Old Market Square, Poznań

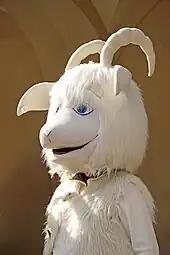
Poznań Goat mascot, Old Market Square

The Old Market Square "(Stary Rynek)" is the large square on which the Old Town neighbourhood is centred. The sides of the square measure approximately . There is a group of buildings in the central part of the square, chief of which is the Old Town Hall "(Ratusz)". On each side of the square are tall rows of former tenement houses "(kamienice)", many of which are now used as restaurants, cafés and pubs (often with outdoor tables on the square itself). The square was originally laid out in around 1253, with each side divided into 16 equal plots, and many changes to architectural layout and style were made over the centuries. Major changes were made from 1550 onwards by Giovanni Battista di Quadro, who reconstructed the Town Hall and several other buildings in Renaissance style (severe damage had been done to the buildings by a fire of 1536). Most of the buildings in the square were reconstructed following heavy damage in the Battle of Poznań (1945).